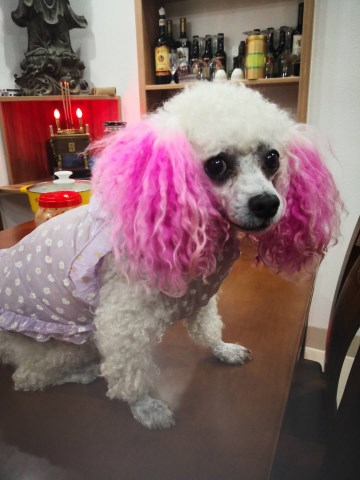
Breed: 2925-n000114-toy_poodle